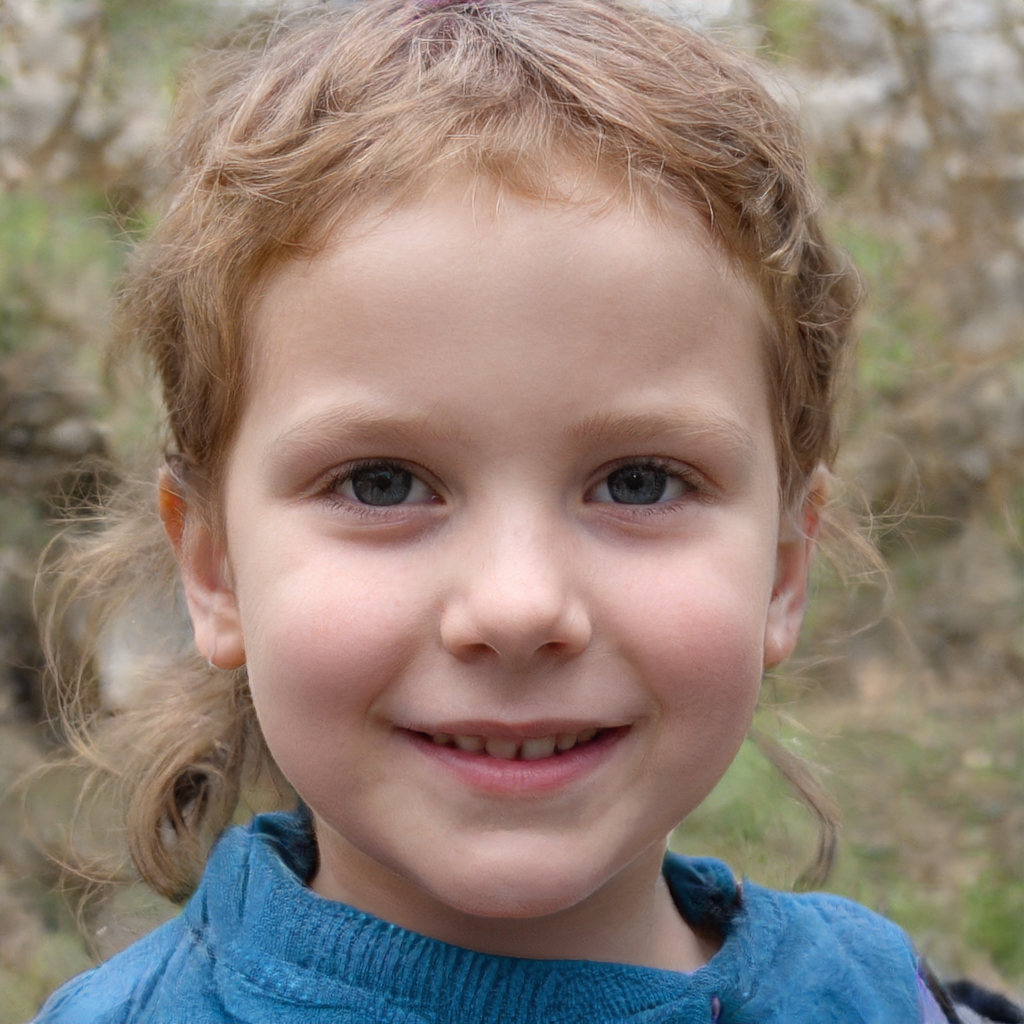
Label: Colored